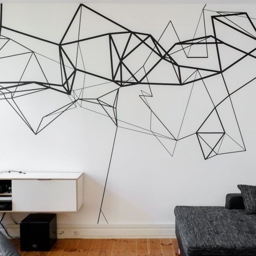
interior design by tape that picture